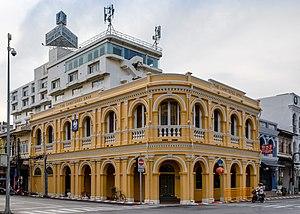
Phuket est une ville du sud de la Thaïlande, capitale de la province de Phuket. En 2007, elle comptait 75 573 habitants.